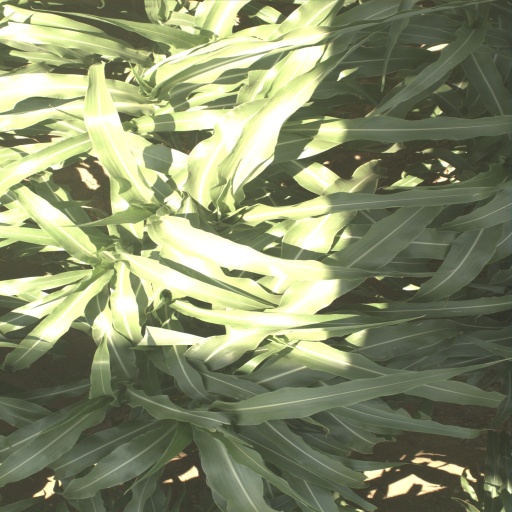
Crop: sorghum